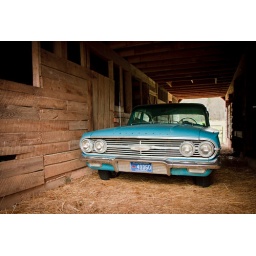
Despite what the tag may suggest, this old Chevrolet was sitting in a barn in Tiger, Georgia.